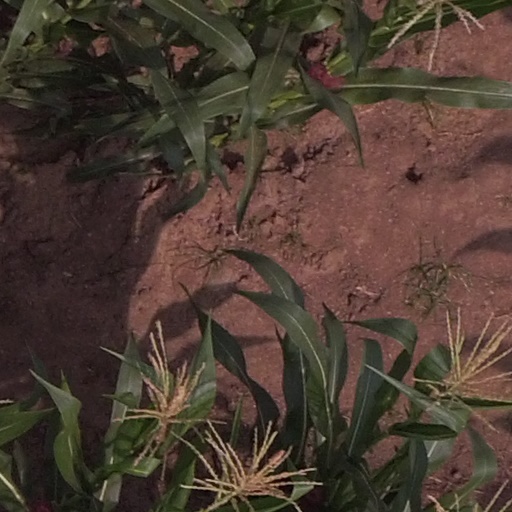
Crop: maize; corn